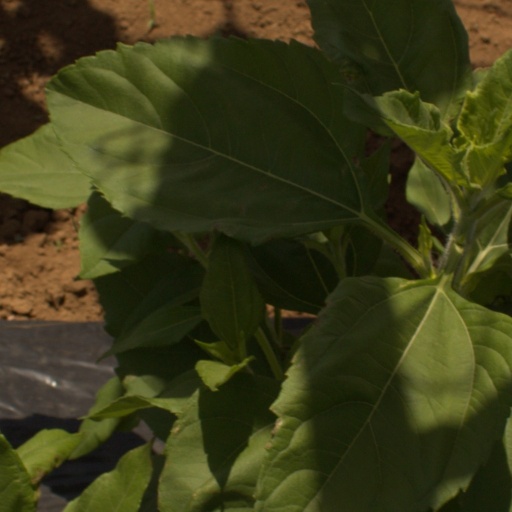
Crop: Jerusalem artichoke